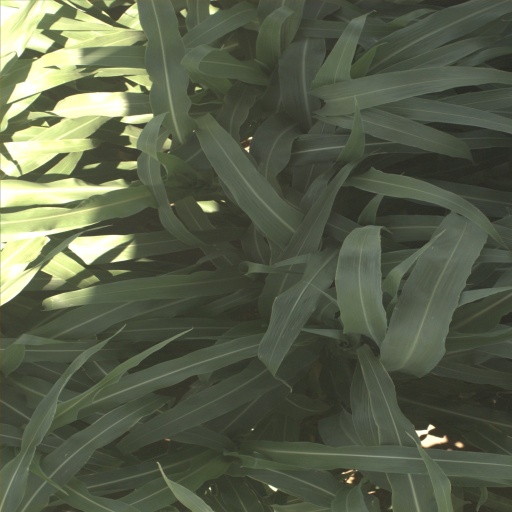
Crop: sorghum